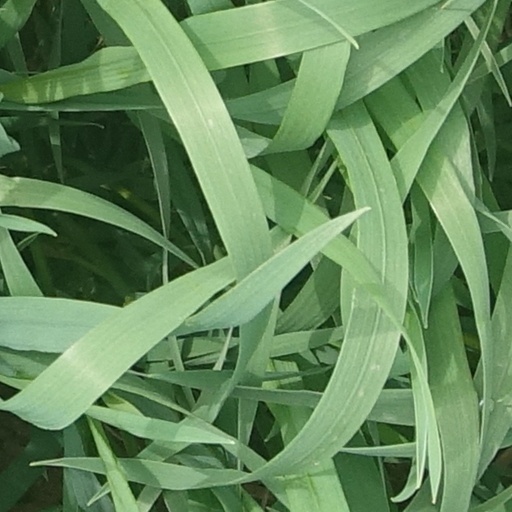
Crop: wheat